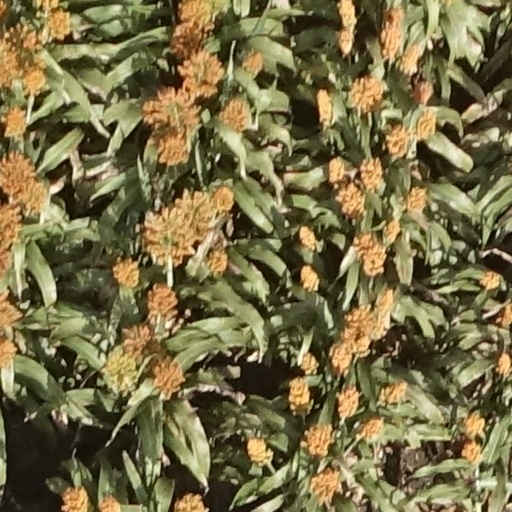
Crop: sorghum